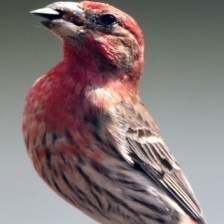
Species: PURPLE FINCH
Scientific name: HAEMORHOUS PURPUREUS
ImageNet parent category: house_finch